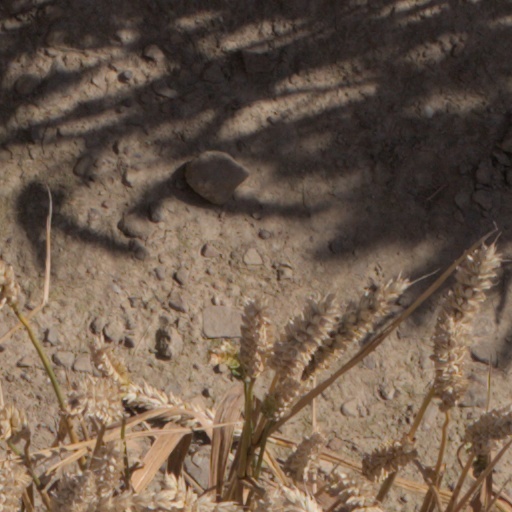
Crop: wheat